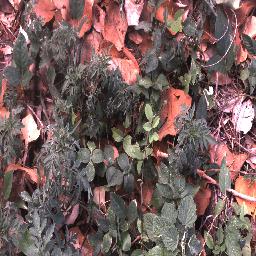
Label: negative